Brassac-les-Mines

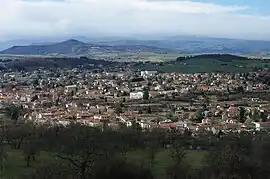
View of the town from Marnat.

Brassac-les-Mines (Auvergnat: "Braçac") is a commune in the Puy-de-Dôme department in Auvergne-Rhône-Alpes in central France. It is the seat of the canton of Brassac-les-Mines.